Women in aviation

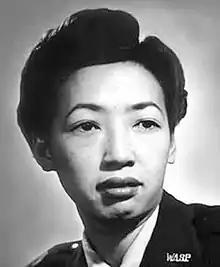

The 1929 stock market crash and ensuing depression, coupled with more stringent safety regulations, caused many of the flying circuses and barnstorming circuits to fold. During the decade, options for women pilots in the United States were limited mainly to sales, marketing, racing and barnstorming and being an instructor pilot. In 1930, Ellen Church, a pilot who was unable to secure work flying, proposed to airline executives that women be allowed to act as hostesses on planes. She was hired on a three-month trial basis by Boeing Air Transport and selected as one of the first seven flight attendants for airlines. These first flight attendants were required to be under 115 pounds, nurses and unmarried.